BALTOPS

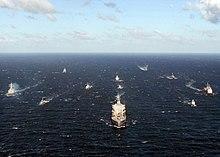
Ships from various navies participating in Baltic Operations 2008 maneuver into formation (11 June 2008)

BALTOPS 2008 took place between 8 June to 18 June 2008. Its objective was to promote mutual understanding, confidence, cooperation, and interoperability among the forces and personnel of the participating nations, as well as support national unit and staff training through a series of exercises. BALTOPS 2008 included surface warships, submarines, aircraft, and ground forces from Denmark, Estonia, Finland, France, Germany, Latvia, Lithuania, Norway, Poland, Russia, Sweden, the United Kingdom, and the United States.